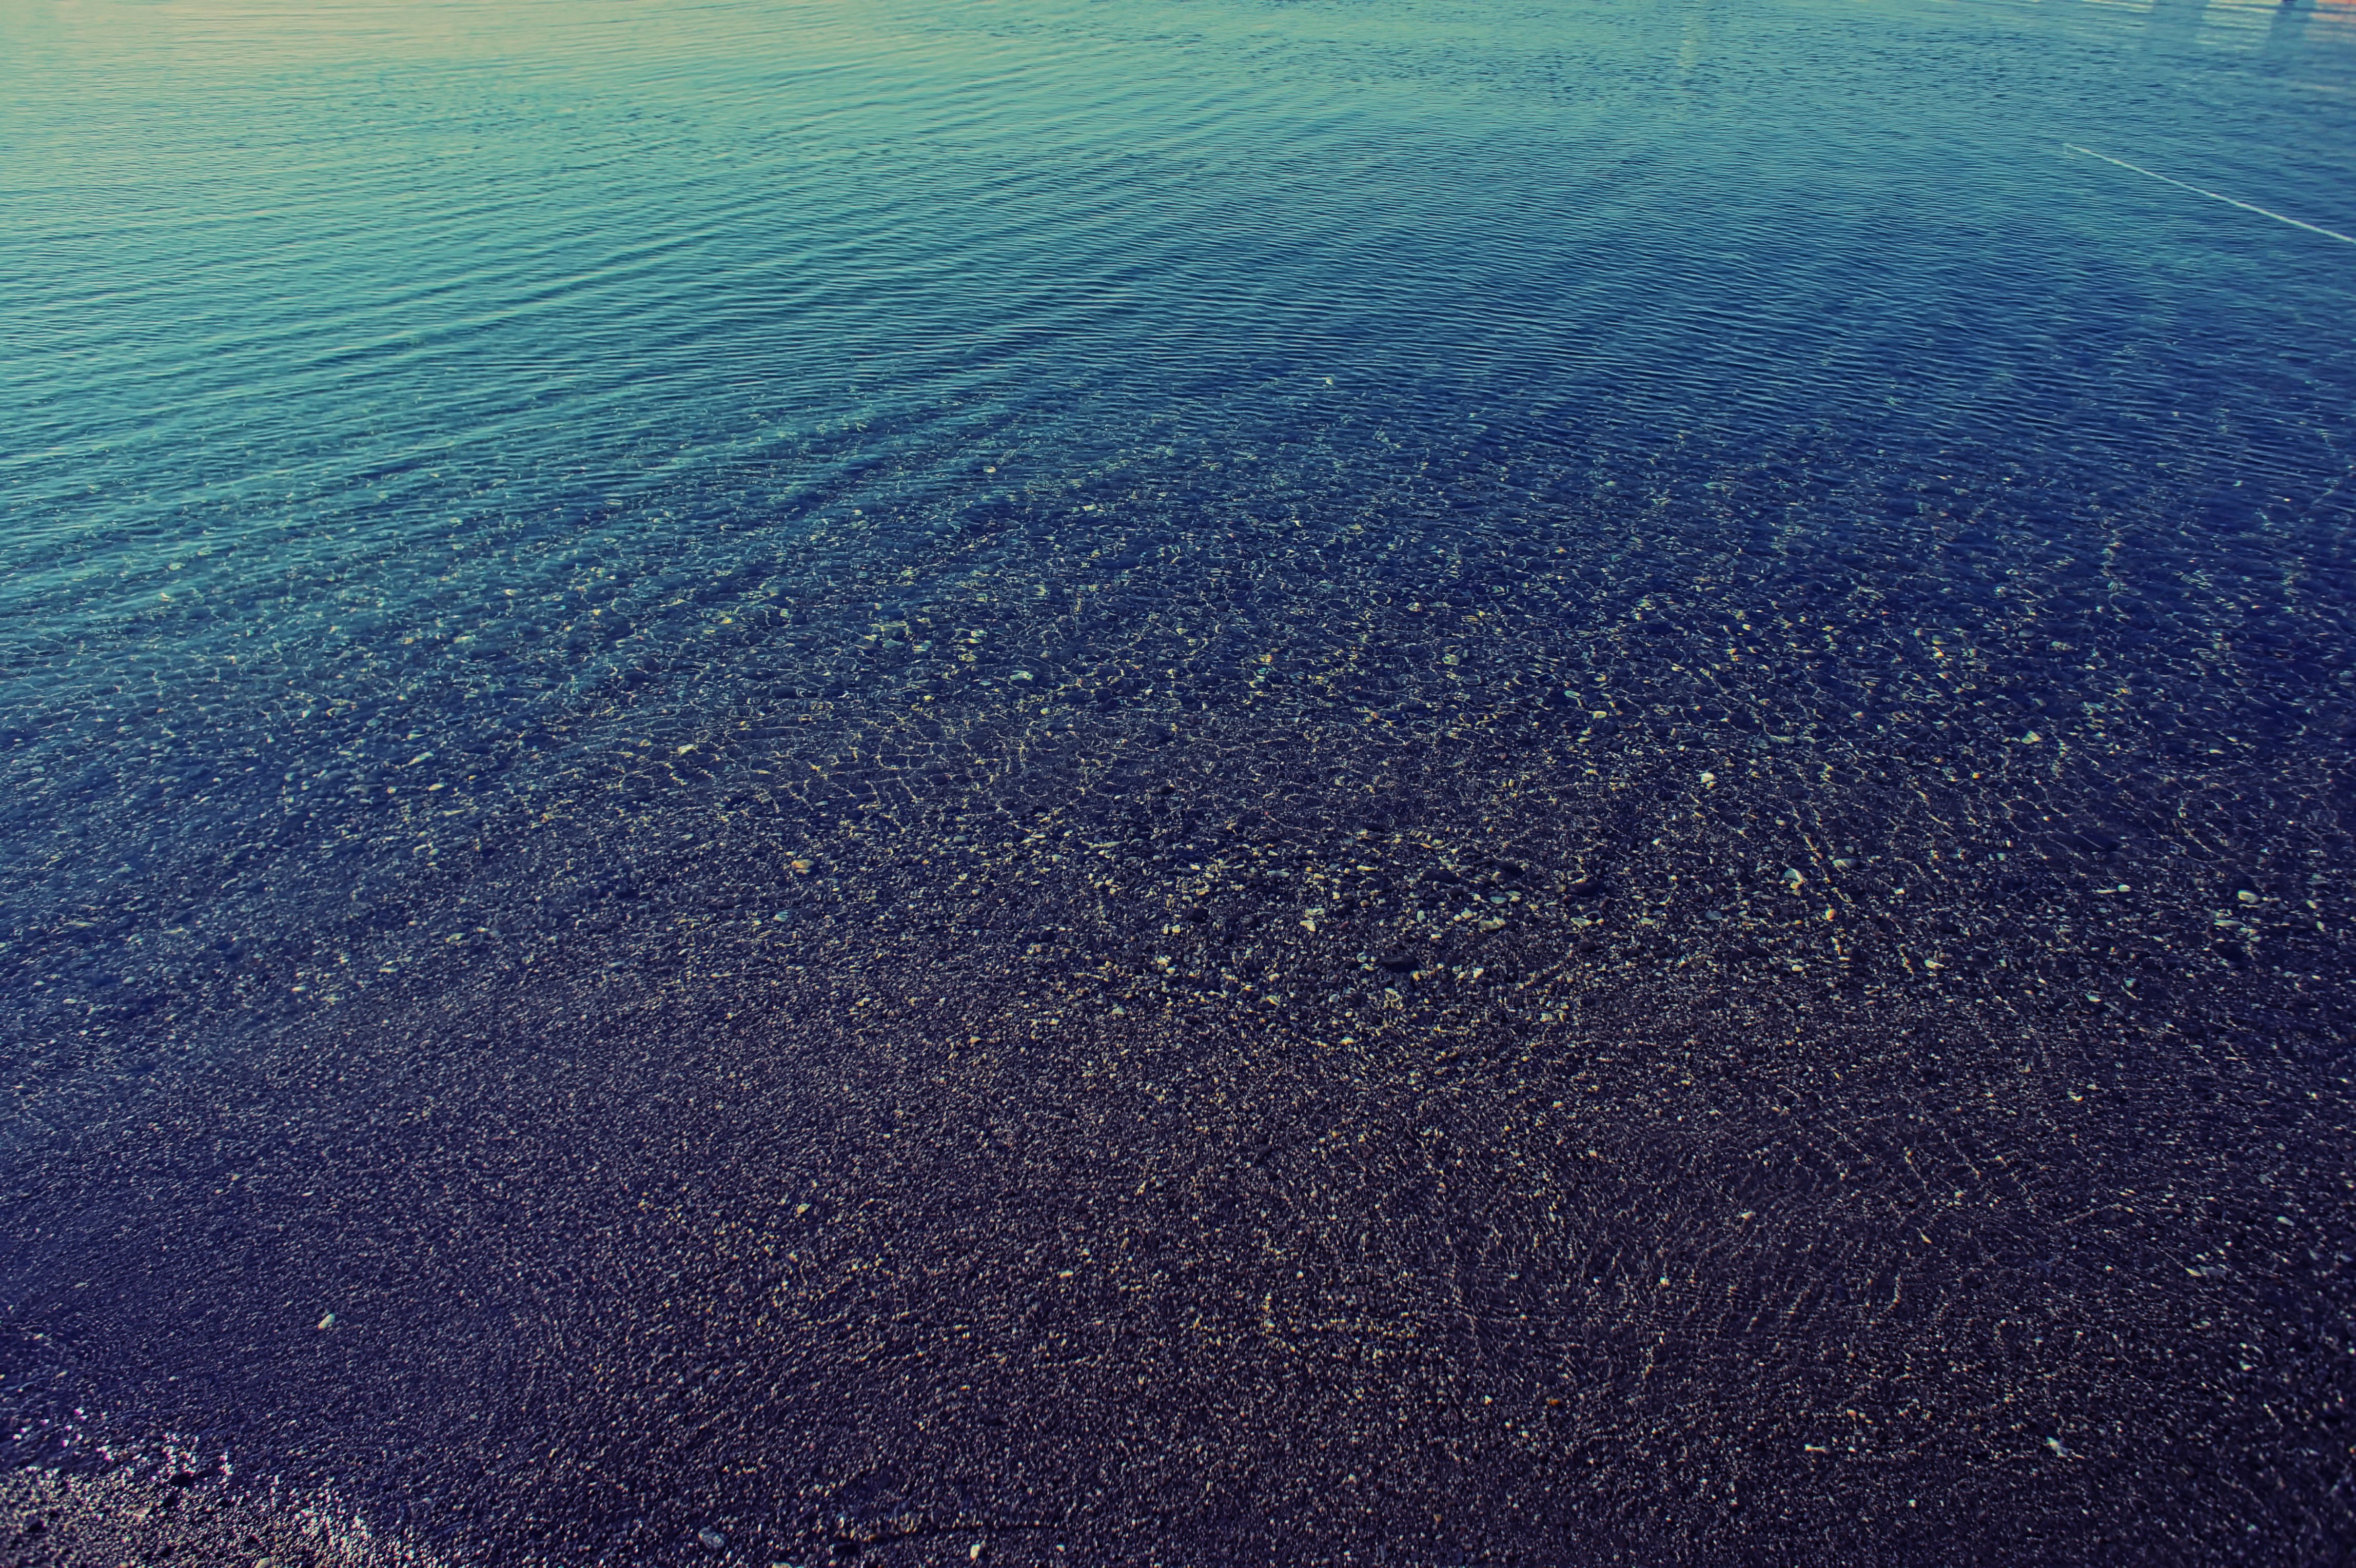
sea, coast, sand, ocean, horizon, shore, wave, asphalt, aerial photography, wind wave